Kaarlo af Heurlin

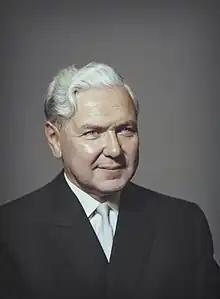
Kaarlo af Heurlin in 1965.

Kaarlo Mauri af Heurlin (30 March 1915, Espoo – 5 February 1985, Helsinki) was a Finnish farmer and politician.